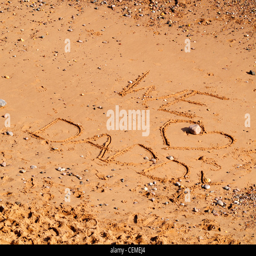
we love daddy etched into the sand on the beach